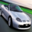
Label: automobile